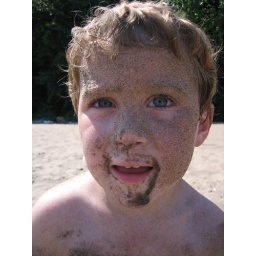
The boy rolled around in sand like a cookie dough ball rolled in cinnamon and sugar. By the end of the day,